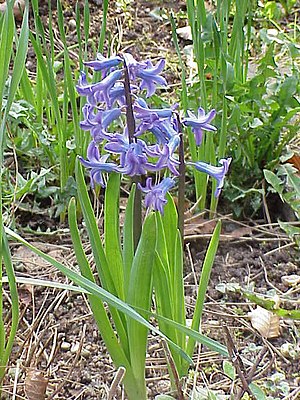
Almindelig hyacint
Almindelig hyacint eller blot Hyacint er en løgplante med en grundstillet bladroset og en opret stængel. Arten var oprindeligt udbredt i det sydlige Tyrkiet og det vestlige Syrien. Planten dyrkes og er kendt for sin kraftige duft.